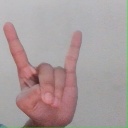
अक्षर: श